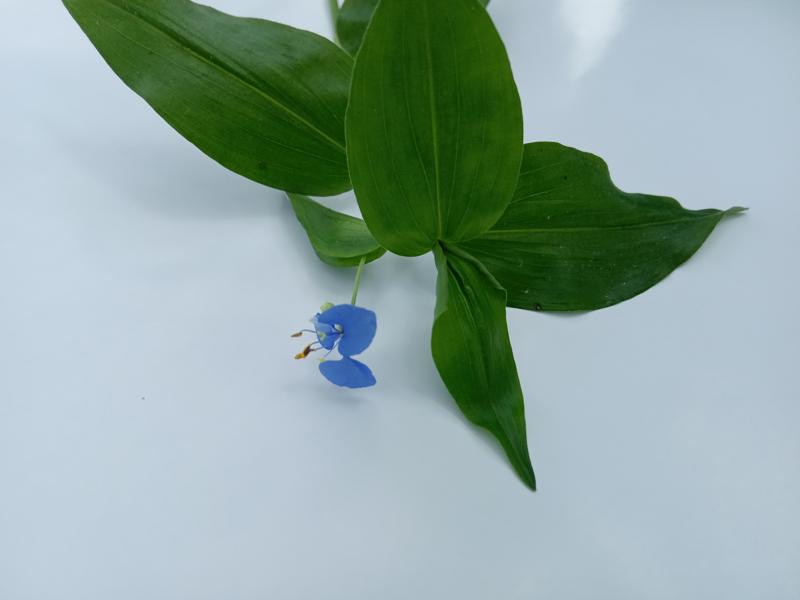
Weed species: Commelina benghalensis